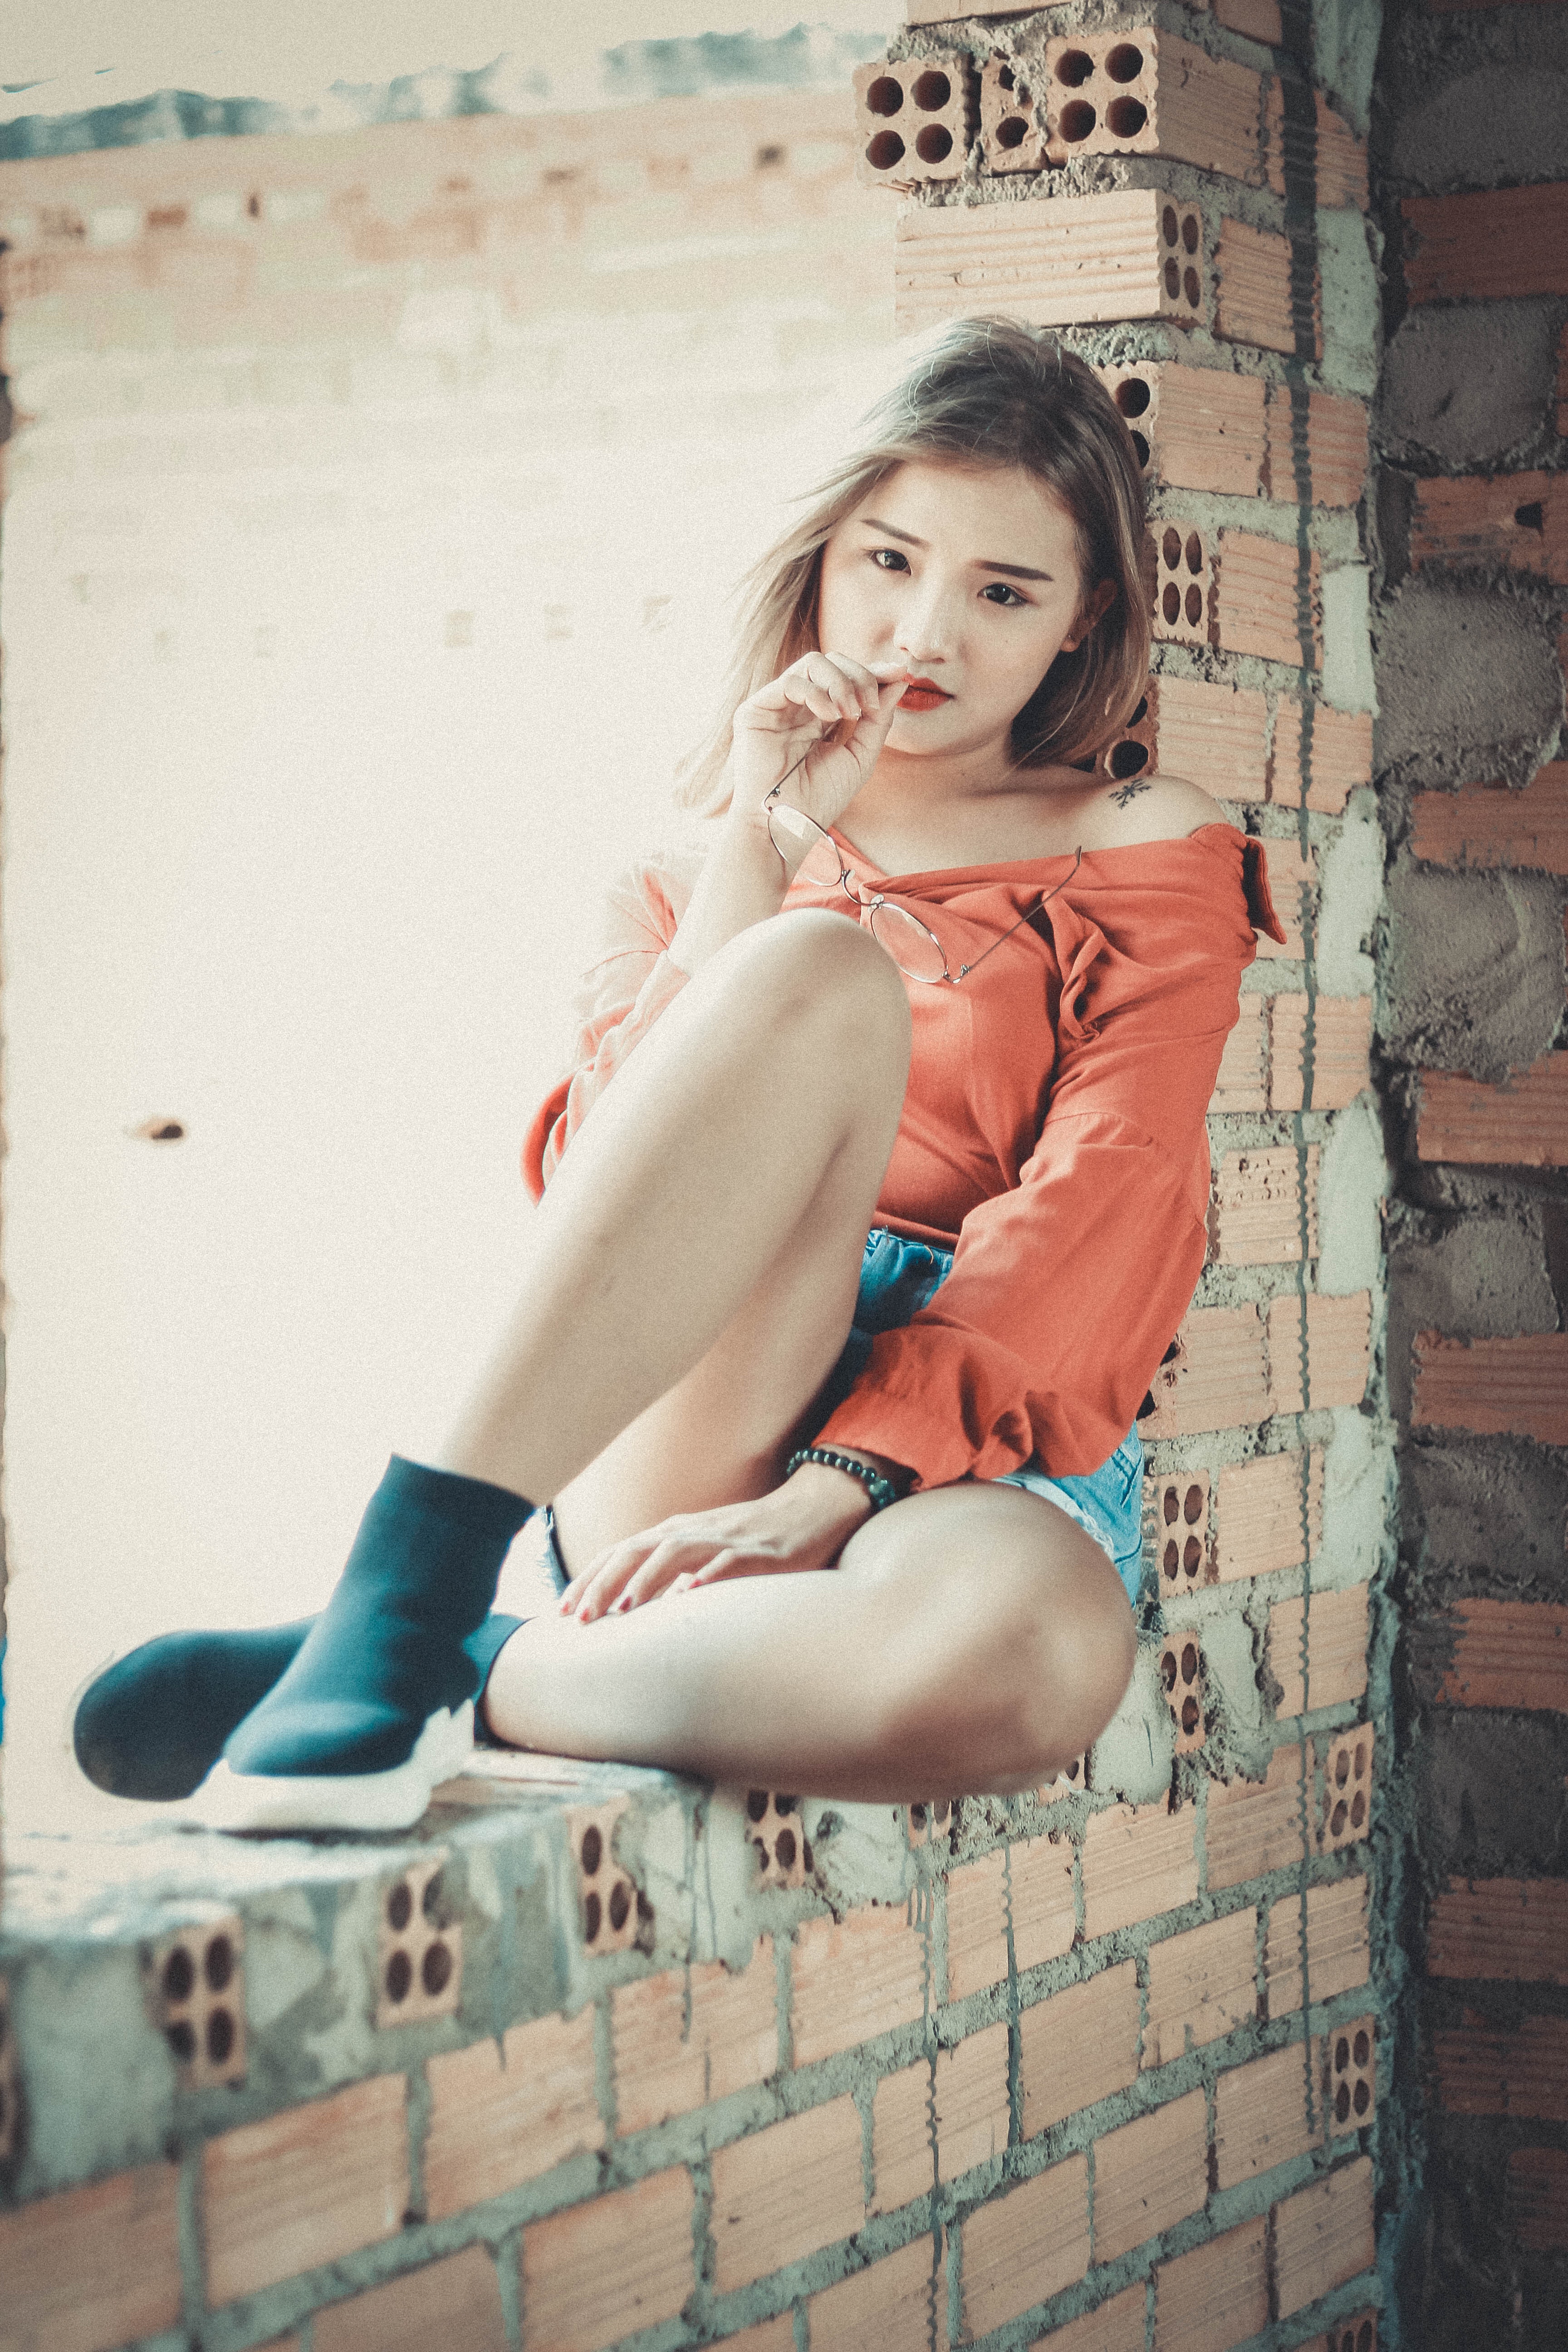
leg, beauty, skin, human leg, fashion, sitting, thigh, wall, lip, model, eye, shoulder, joint, human body, photography, photo shoot, dress, long hair, shoe, flesh, brown hair, knee, black hair, retro style